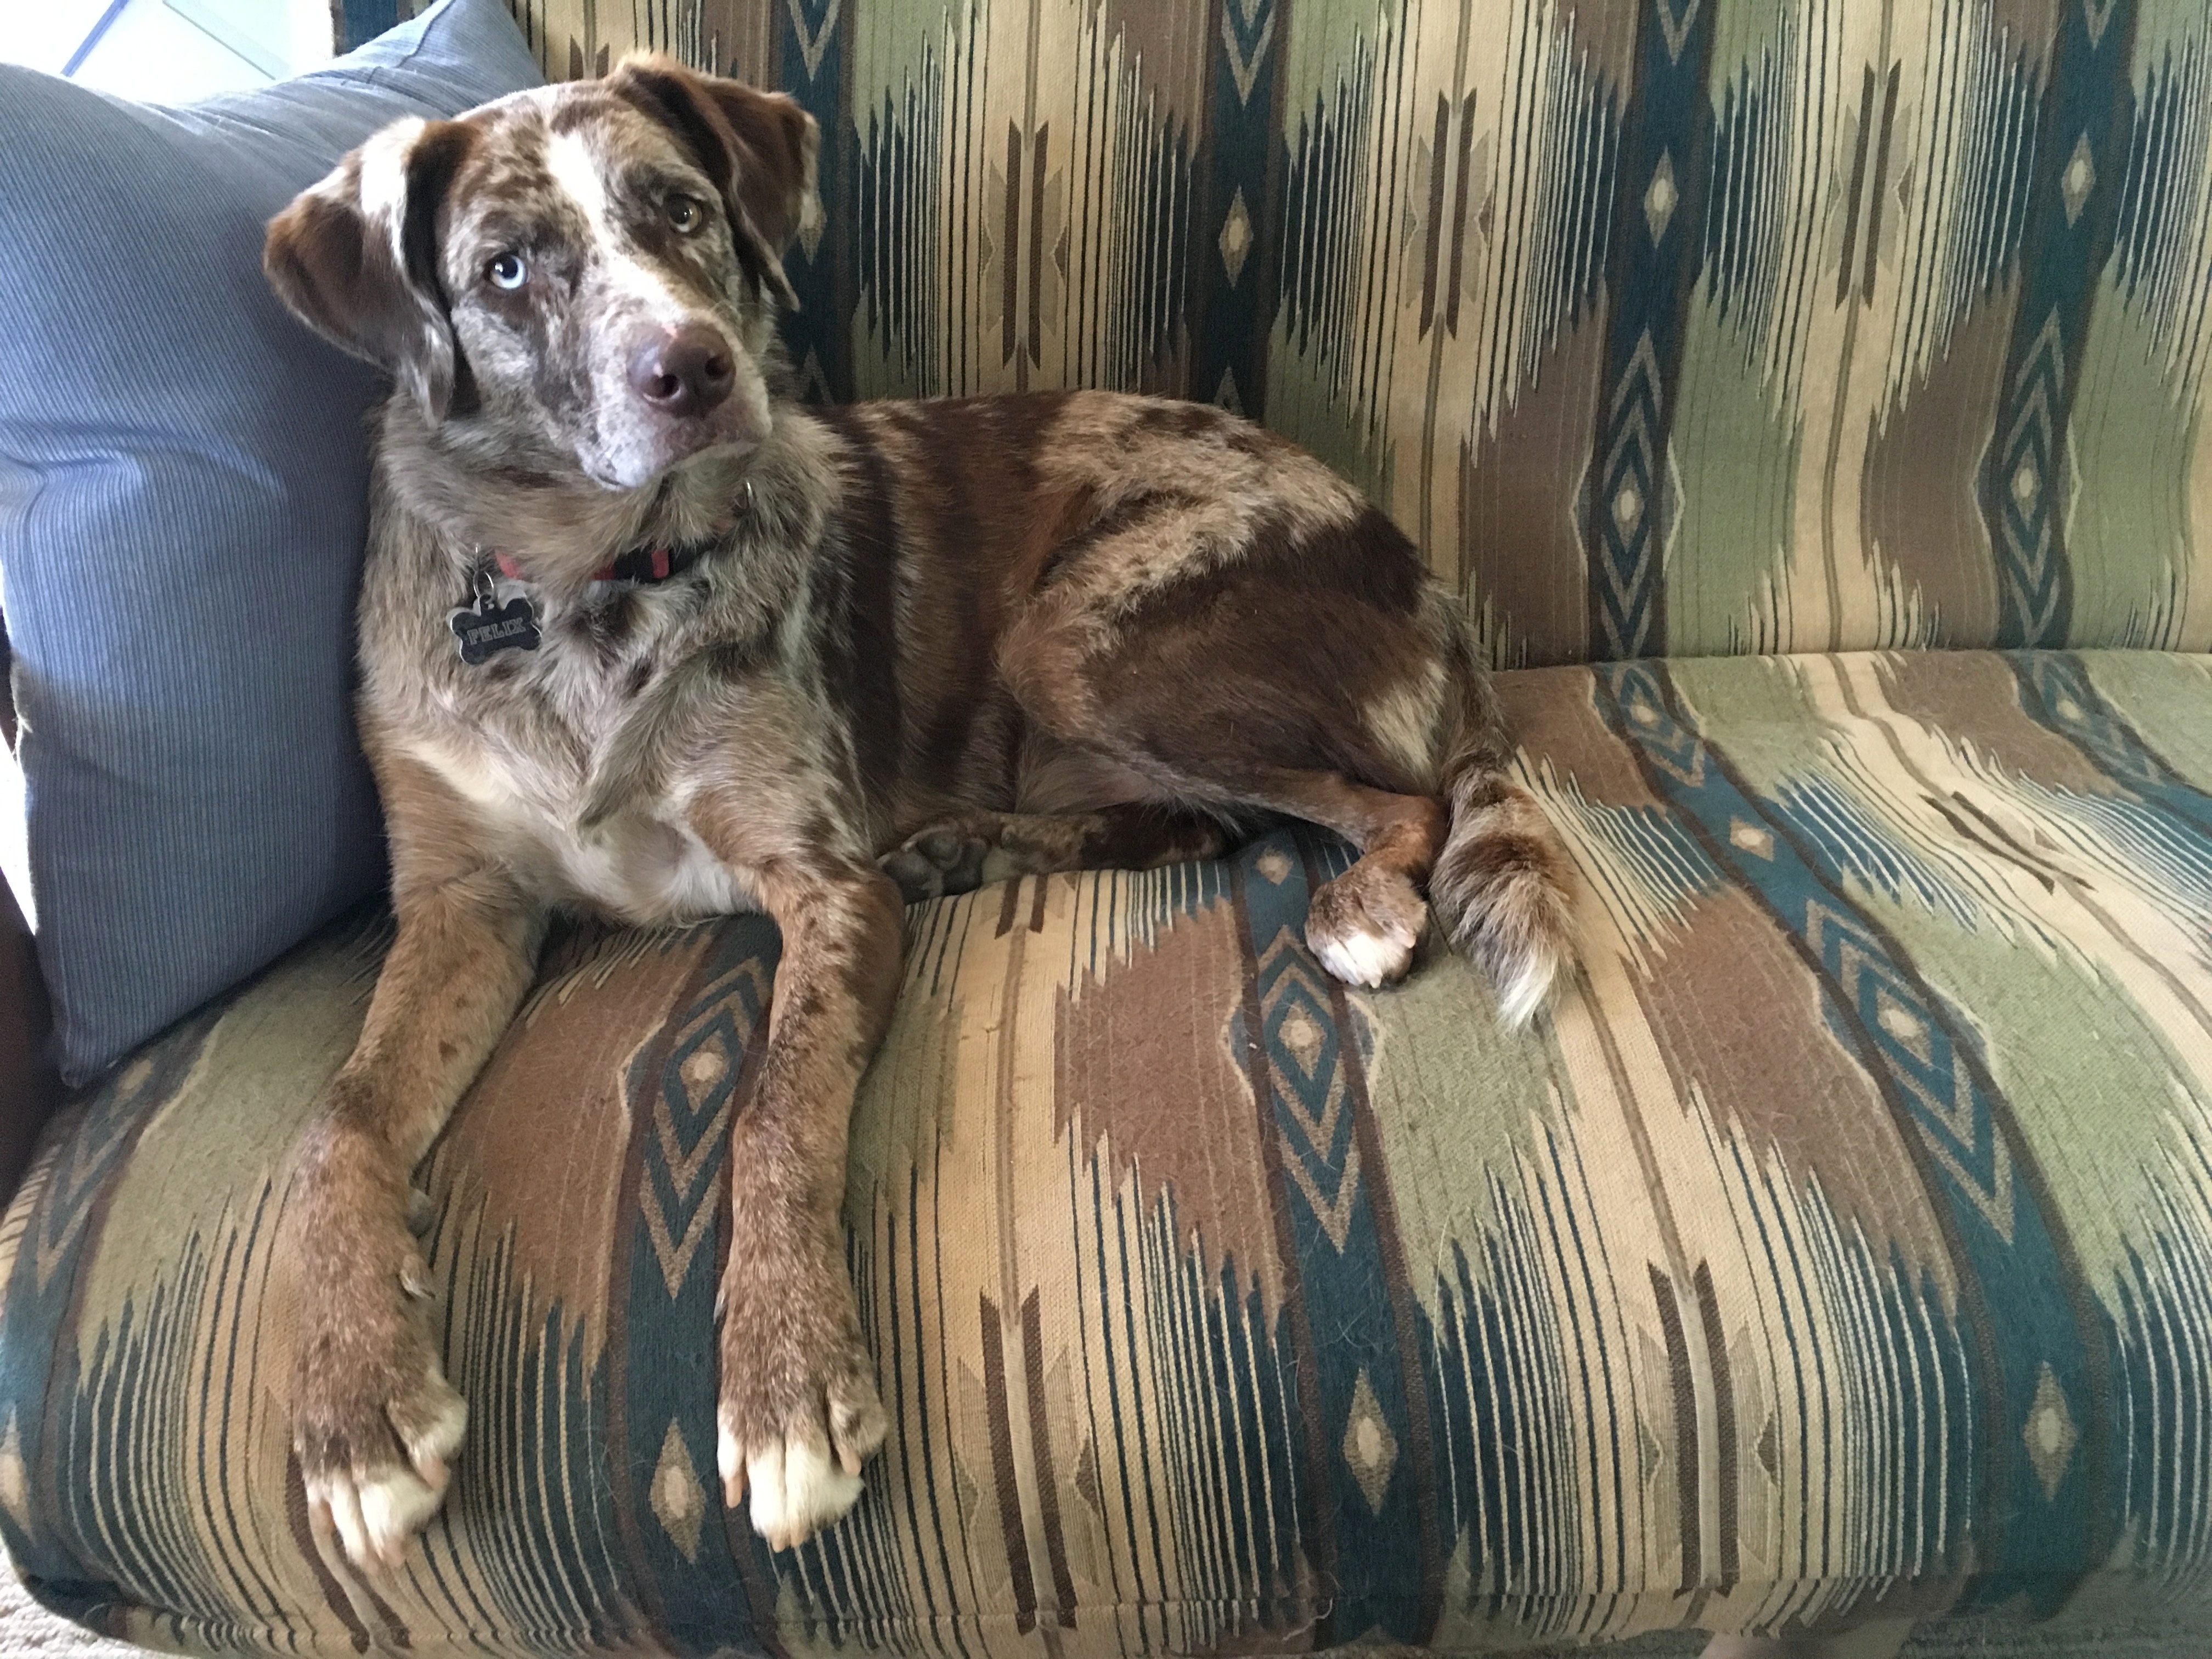
dog, mammal, vertebrate, felix, street dog, dog like mammal